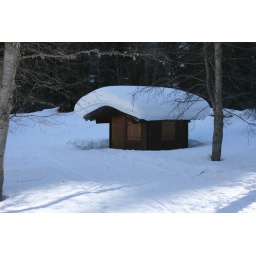
Shack in the snow near a frozen lake in the Dolomite mountains Italy